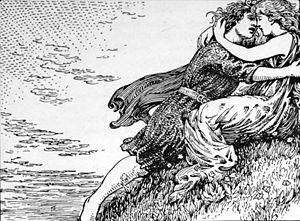
Svipdagsmál ou La Lai de Svipdagr est un ensemble de poèmes rédigé en vieux norrois de l’ Edda poétique, composé de deux poèmes, Grógaldr et Fjölsvinnsmál. Ces deux œuvres sont rassemblées puisqu’elles ont un narrateur commun, Svipdagr. En outre, ces poèmes semblent avoir une origine commune tant ils sont similaires dans l’utilisation de la langue, leur structure, leur style et leur mètre. Ces deux poèmes apparaissent dans plusieurs manuscrits du XVIIᵉ siècle. Dans au moins trois de ces manuscrits, ces poèmes sont inversés et séparés par un autre poème eddique intitulé Hyndluljóð. Pendant longtemps, le lien entre les deux poèmes n’avait pas été établi ; et ce, jusqu’en 1854 lorsque Svend Grundtvig mit en évidence le lien entre l’histoire racontée dans Grógaldr et la première partie de la ballade médiévale scandinave Ungen Sveidal/Herr Svedendal/Hertig Silfverdal. En 1856, Sophus Bugge remarqua que la dernière partie de cette ballade correspondait à Fjölsvinnsmál. Bugge a décrit ce lien dans Forhandlinger i Videnskabs-Selskabet i Christiania en 1860, donnant le titre Svipdagsmál aux deux poèmes réunis. Les érudits ont par la suite admis ce titre.